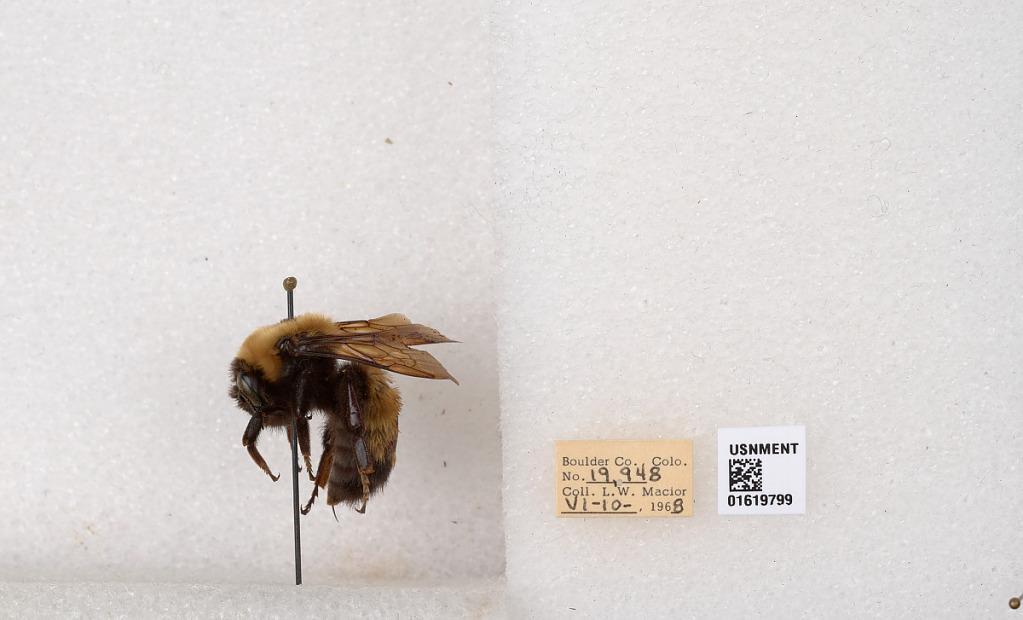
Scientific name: Bombus (Bombus) nevadensis Cresson